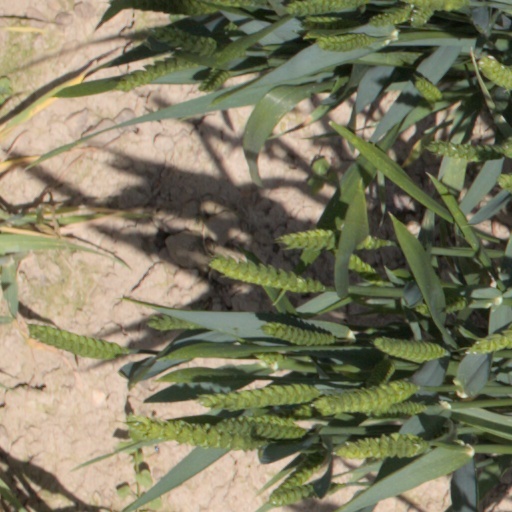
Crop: wheat